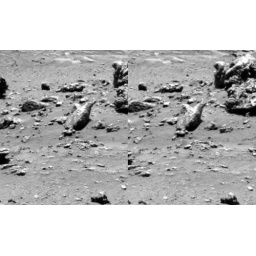
3D of bottle rock on summit of Husband Hill, Gusev crater, Mars. Taken by Spirit Ocrober 2, 2005.